Redland, Florida

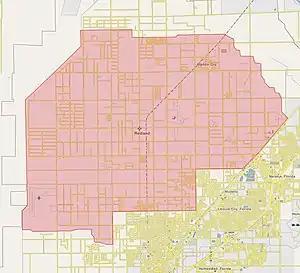
Map showing one version of Redland's boundaries

The geographical center of Redland is (coincidentally, the site of the long since demolished Seaboard rail depot), and its elevation . Historically, Redland was the area bordered by Krome Avenue on the east, Biscayne Drive on the south, the Everglades on the west, and Eureka Drive on the north. As is the case with the correct name for the area, the location of its boundaries today depends on whom one asks. Redland is considered by many to be a larger area of roughly , generally bounded on the north by the C-102 (Princeton) canal; on the west by the C-111 canal; on the south by the C-113 canal to SW 197th Avenue, SW 296th Street to SW 167th Avenue, and SW 272nd Street to U.S 1; and on the east by SW 197th Avenue to SW 296th Street, SW 167th Avenue to SW 272nd Street, and U.S. 1 to the Princeton Canal. Many others consider Redland to be an even larger area of extending as far north as S.W. 168th Street west of Richmond West, and as far south as S.W. 360th Street in the area west of Homestead and Florida City.